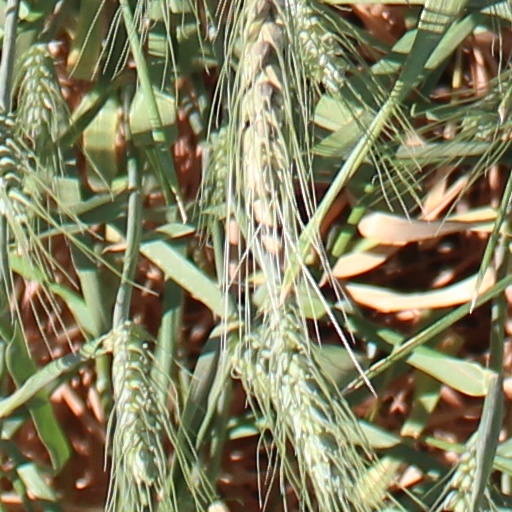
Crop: wheat